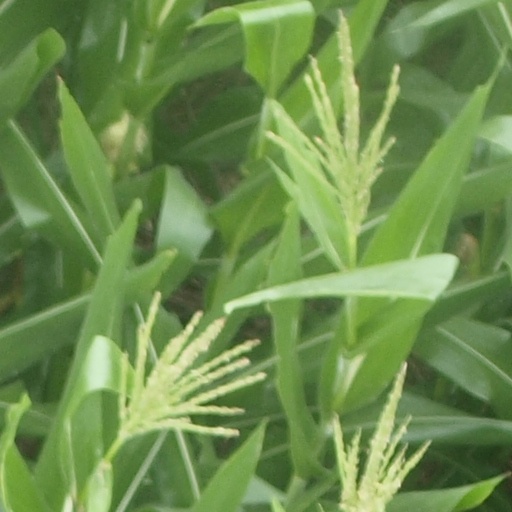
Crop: maize; corn